Portsmouth, Ohio

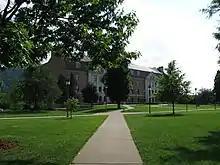
Massie Hall, Shawnee State University campus

Portsmouth has 14 parks for residents and community use. These include Alexandria Park (Ohio and Scioto River confluence), Bannon Park (near Farley Square), Branch Rickey Park (on Williams Street near levee), Buckeye Park (near Branch Rickey Park), Cyndee Secrest Park (Sciotoville), Dr. Hartlage Park (Rose Street in Sciotoville), Labold Park (near Spartan Stadium), Larry Hisle Park (23rd Street & Thomas Ave.), Mound Park (17th & Hutchins Streets), York Park (riverfront), Spartan Stadium, Tracy Park (Chillicothe & Gay Streets), and Weghorst Park (Fourth & Jefferson Streets).